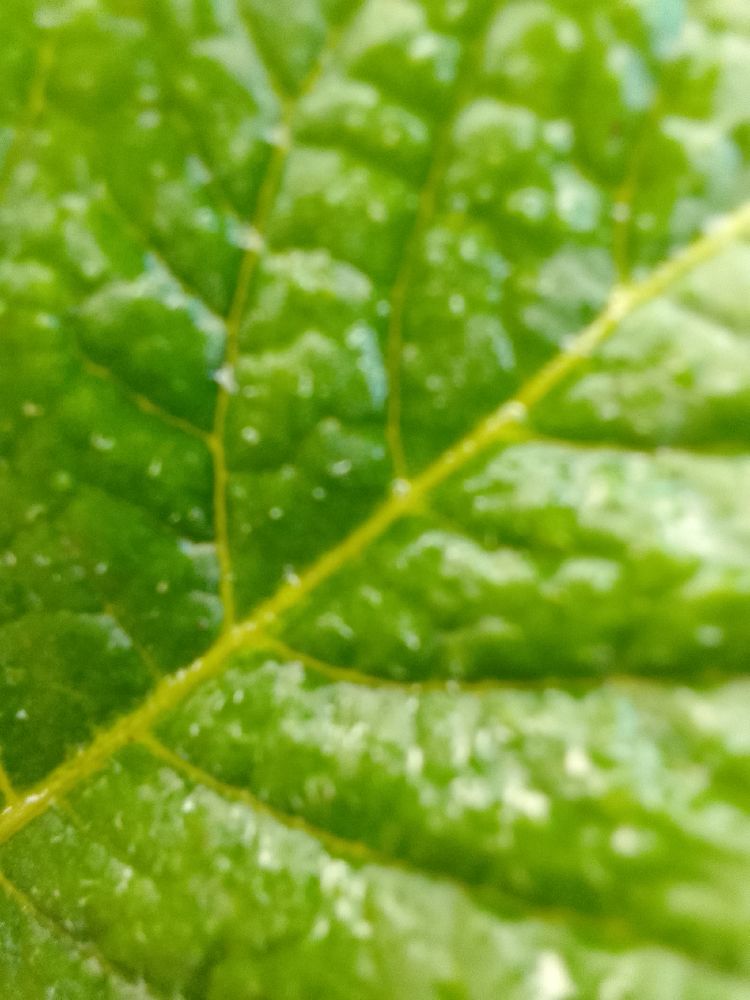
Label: Healthy